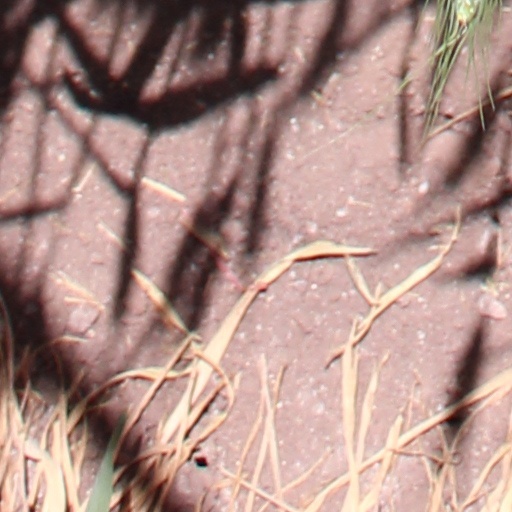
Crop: wheat